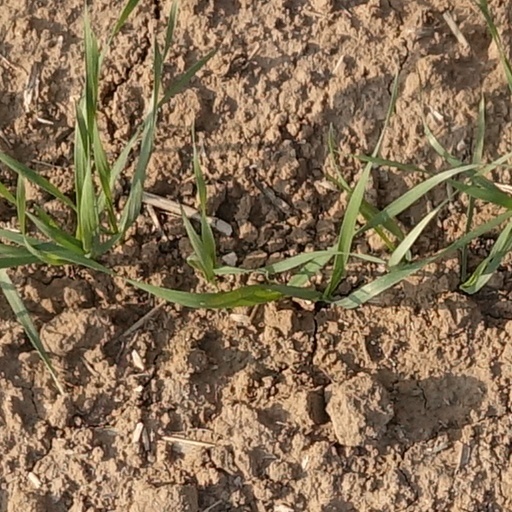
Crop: wheat